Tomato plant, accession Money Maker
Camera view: bottom (45 deg); turntable rotation: 240 degrees
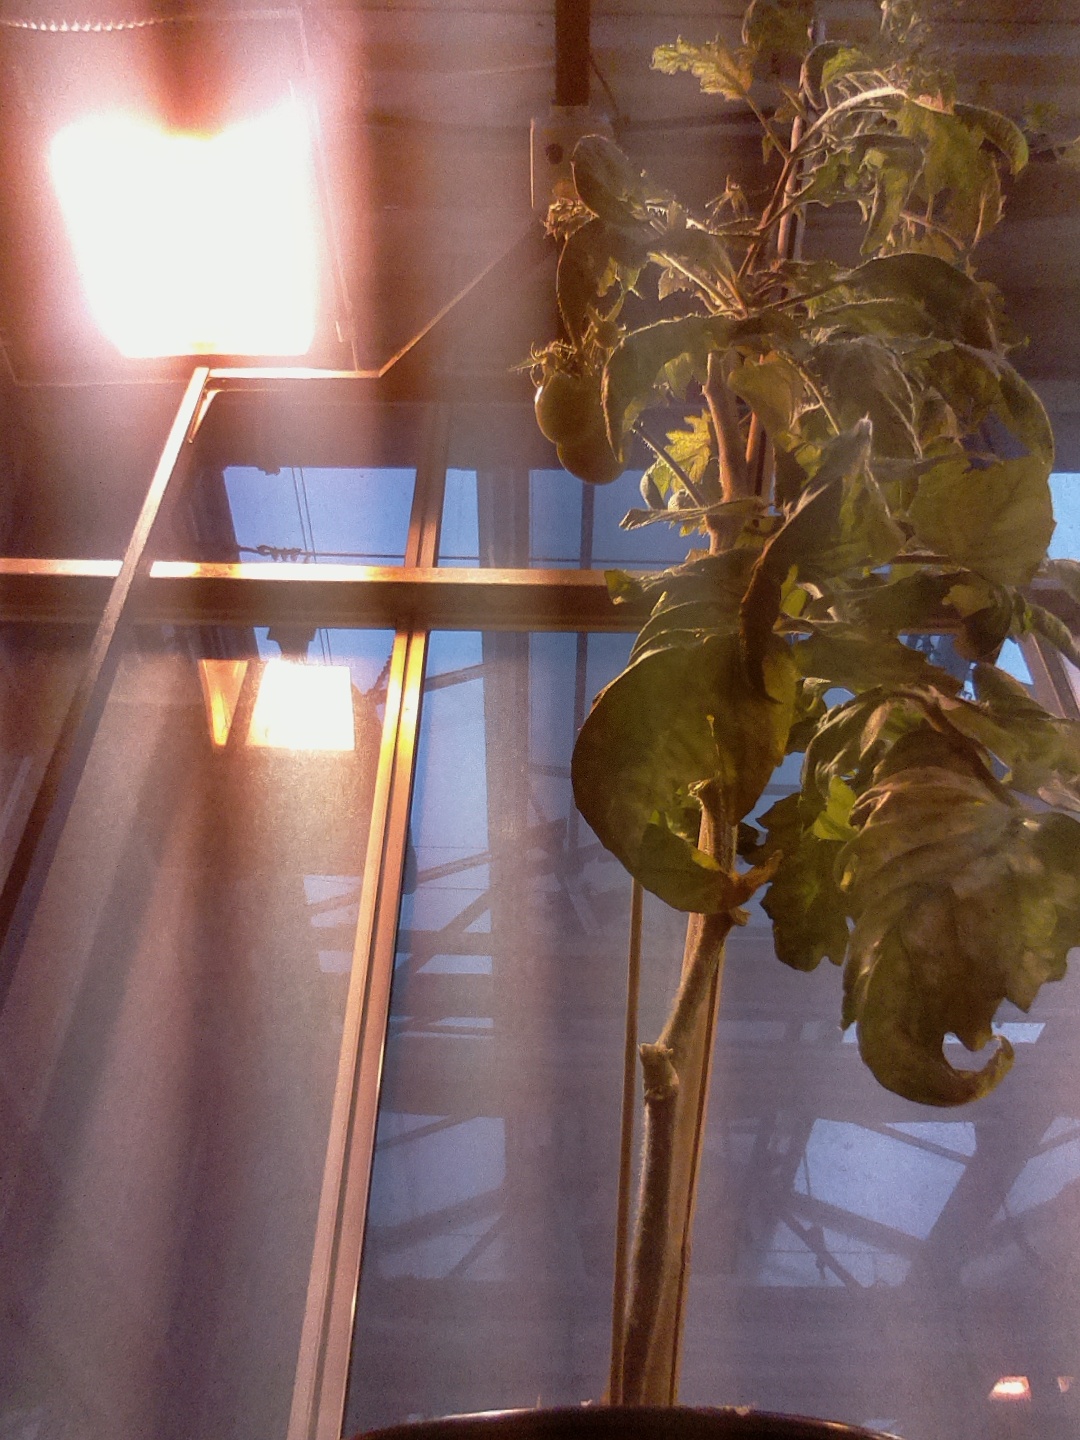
BBCH growth stage 77: 70%-80% of final fruit size